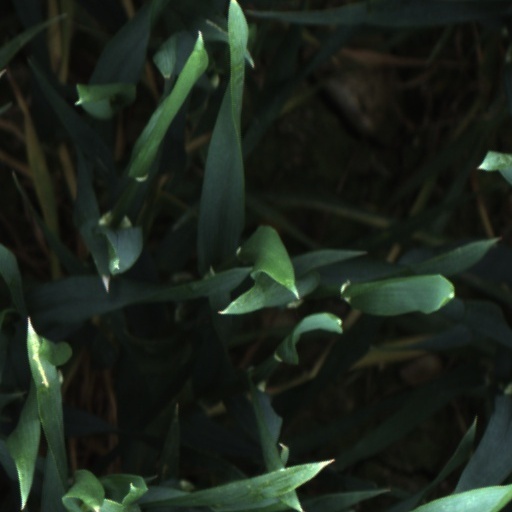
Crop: wheat